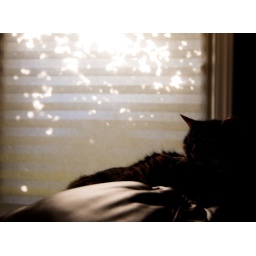
Silhouette of cat in front of shaded window in afternoon sunlight.